Answer in natural language. Estimate the real world distances between objects in the image. Which object is closer to blue colour armchair (marked A), abstract painting in a black frame (marked B) or black colour tv stand (marked C)? Choose between the following options: abstract painting in a black frame (marked B) or black colour tv stand (marked C)
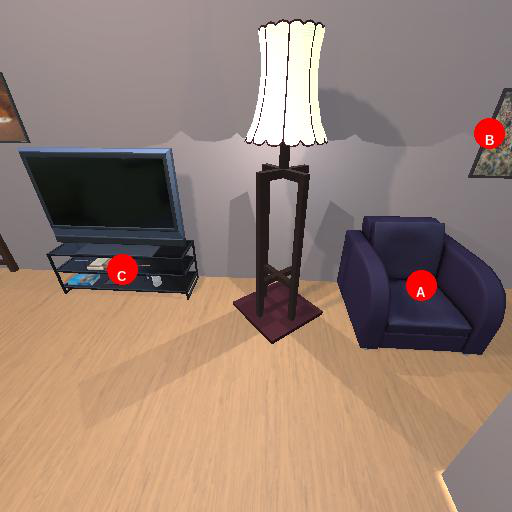
<answer>abstract painting in a black frame (marked B)</answer>